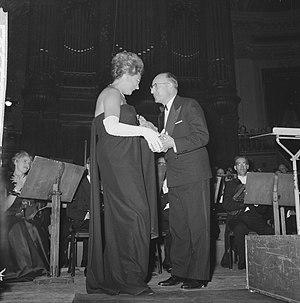
Renata Tebaldi est une soprano italienne, née le 1ᵉʳ février 1922 à Pesaro et morte le 19 décembre 2004 à Saint-Marin.